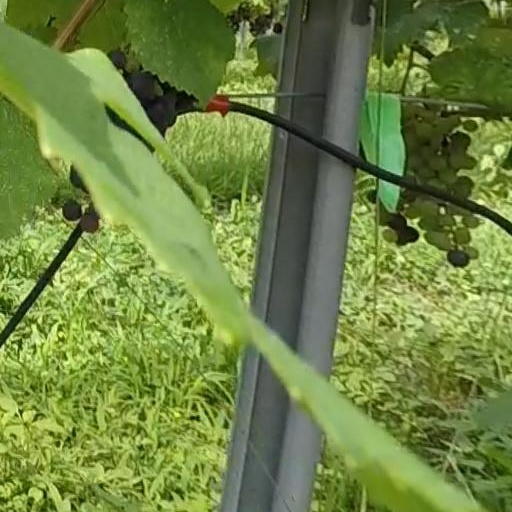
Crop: grape